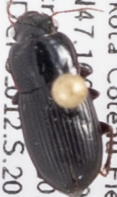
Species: Harpalus opacipennis
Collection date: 2020-07-14
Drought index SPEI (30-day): -1.028
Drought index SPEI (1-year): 1.386
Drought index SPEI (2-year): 1.77